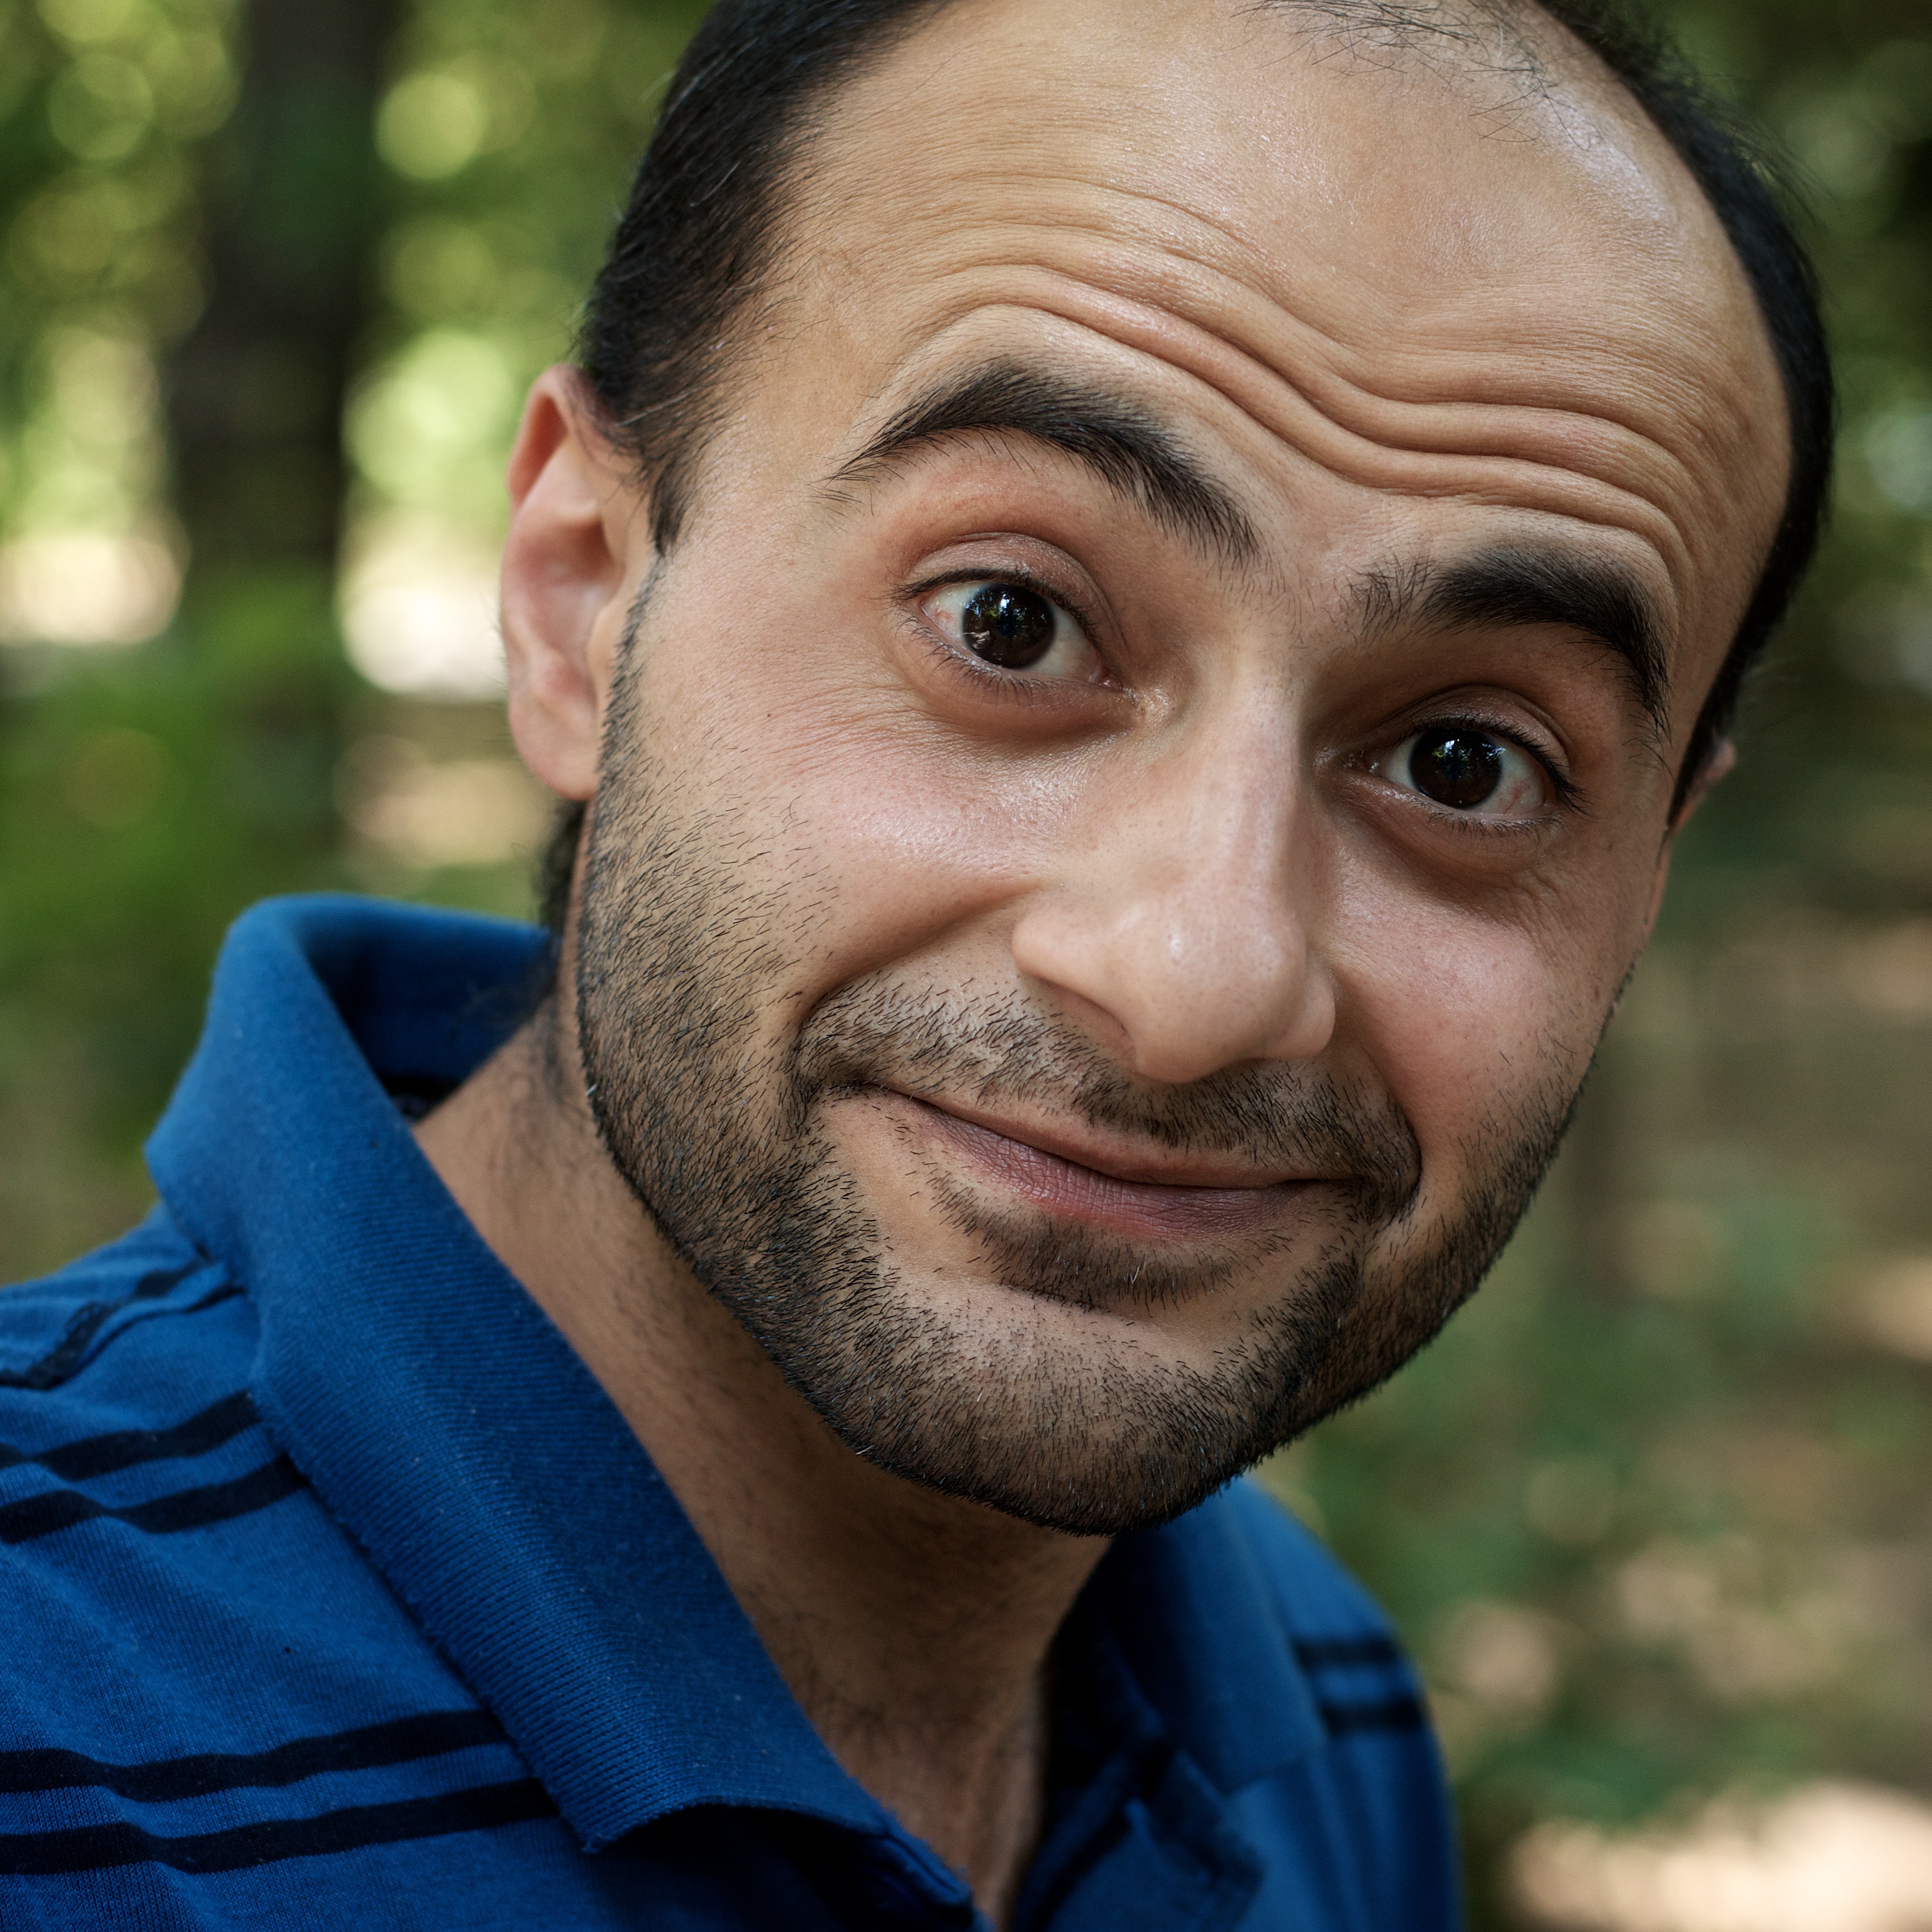
man, person, people, hair, white, street, photography, ebook, male, portrait, training, black, facial expression, hairstyle, smile, beard, senior citizen, close up, streetphotography, flickr, face, nose, thomas, video, eye, head, olympus, skin, omd, fuji, leica, monochrom, leuthard, hcb, thomasleuthard, streettogs, grandparent, portrait photography, facial hair